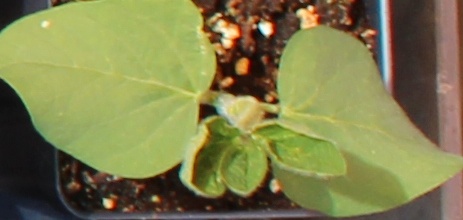
Label: Soybean